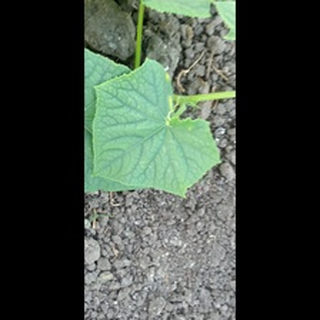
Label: healthy_cucumber